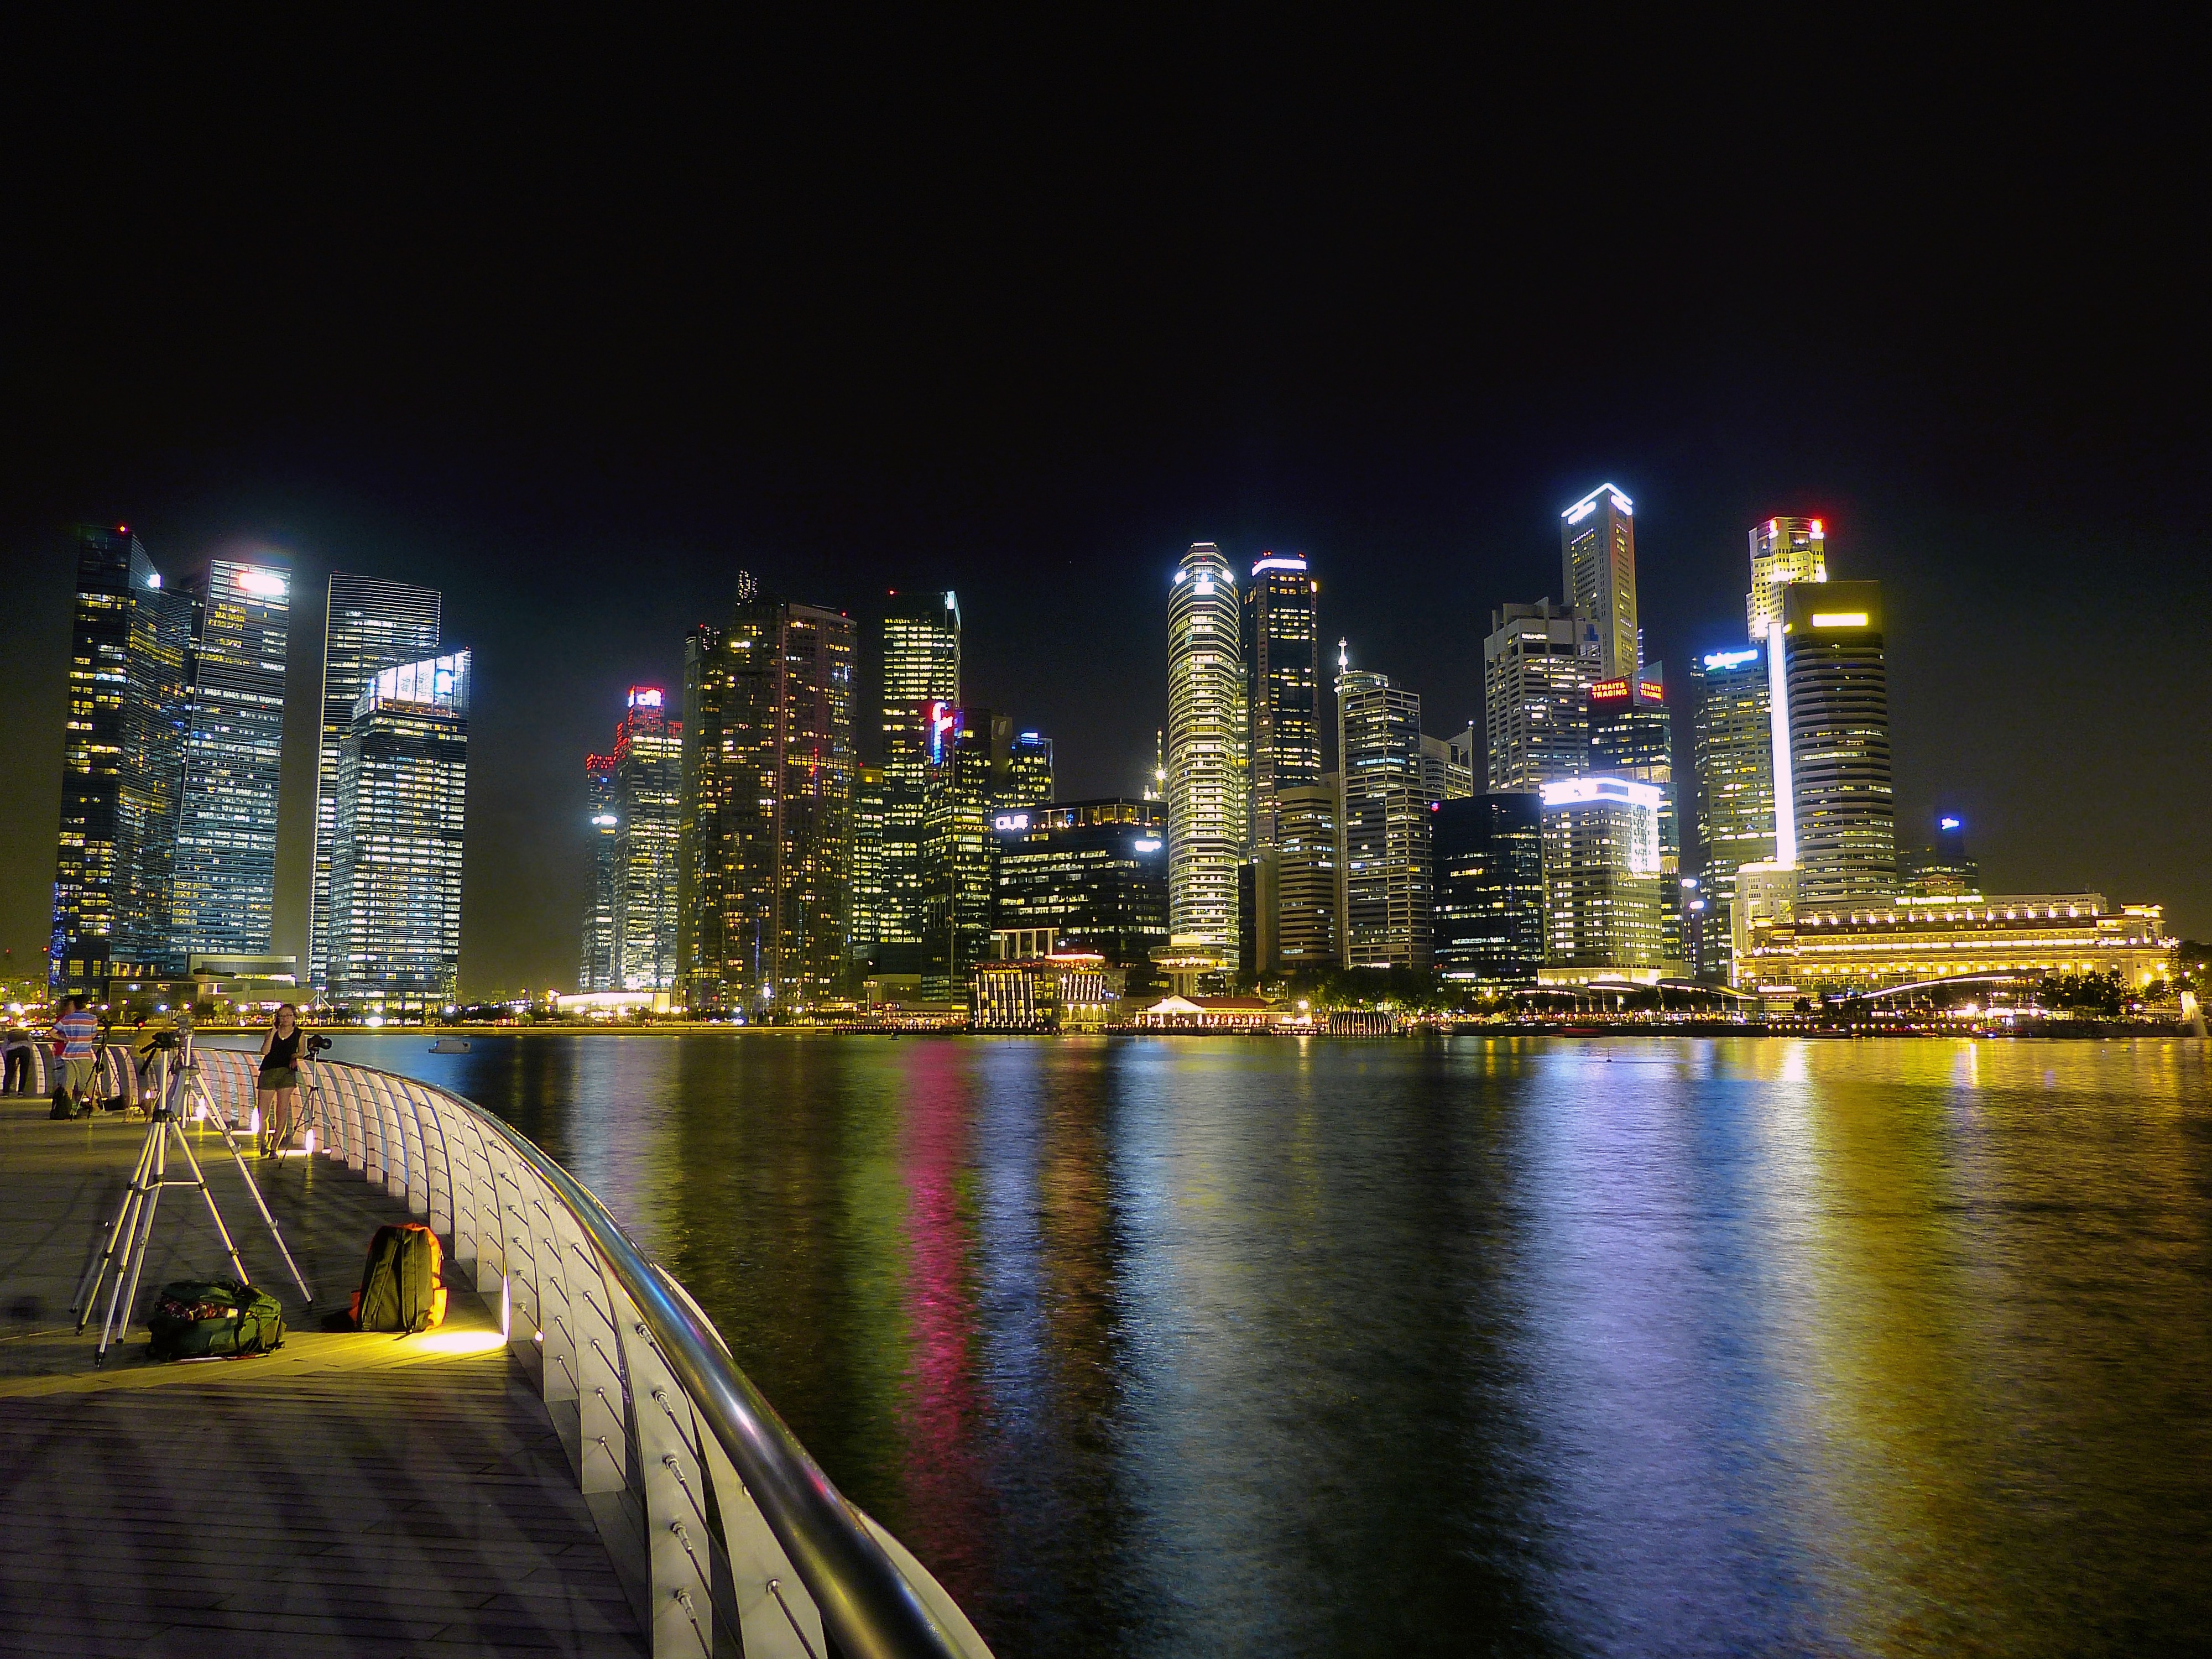
water, horizon, architecture, skyline, night, building, city, skyscraper, urban, cityscape, downtown, dusk, evening, reflection, tower, landmark, business, colour, lights, bank, offices, vibrant, metropolis, financial district, urban area, singapore river, geographical feature, human settlement, metropolitan area